Croatian nationalism

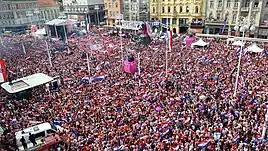
The flag of Croatia has increased nationalism in modern Croatia, particularly among football supporters, 2018

Croatian nationalism remained dormant until the late-1960s to early-1970s with the outbreak of the Croatian Spring movement calling for a decentralized Yugoslavia and greater autonomy for Croatia and the other republics from federal government control. These demands were effectively implemented by Tito's regime. Croatian communists started to indicate on Serbian dominance in commanding party posts, posts in the army, police and secret police. Their main contention was the perceived subordinate status of standard Croatian, at that time regarded as a Western variety of Serbo-Croatian. In 1967 Croatian Writers' Association called for designation of Croatian as a distinct language both for educational and publishing purposes. Because of such demands Tito gave an order to purge reformers in 1971 and 1972. Some 1,600 Croatian communists were ejected from the Communist Party or arrested.